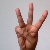
The image shows a hand gesture representing the letter 'W' in Indian Sign Language.